Bloomer Girl

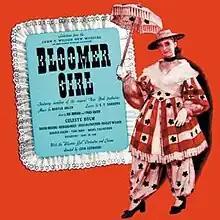
1944 Original Cast Recording

Bloomer Girl is a 1944 Broadway musical with music by Harold Arlen, lyrics by E.Y. Harburg, and a book by Sig Herzig and Fred Saidy, based on an unpublished play by writer Daniel Lewis James and his wife Lilith. The plot concerns independent Evelina Applegate, a hoop skirt manufacturer's daughter who defies her father by rejecting hoopskirts and embracing comfortable bloomers advocated by her aunt "Dolly" Bloomer, who was inspired by the women's rights advocate Amelia Bloomer. The American Civil War is looming, and abolitionist Evelina refuses to marry suitor Jeff Calhoun until he frees his slave, Pompey.